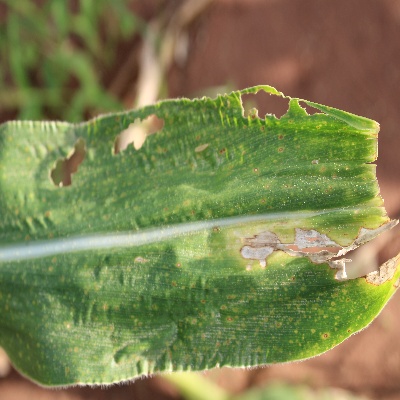
Crop: Maize
Condition: leaf blight